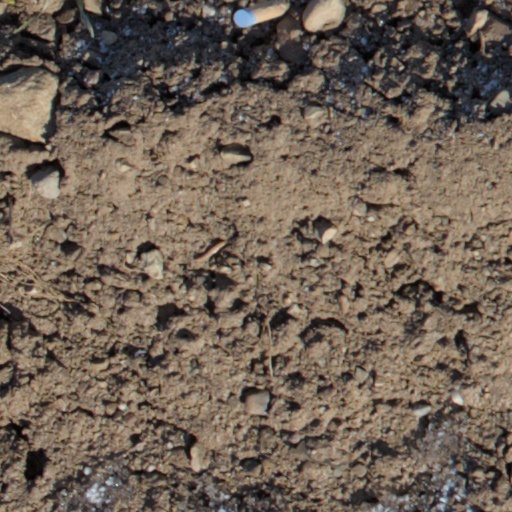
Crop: wheat